Aleksandr Samokutyaev

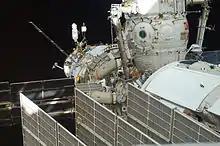
Samokutyayev and Volkov work outside the ISS during Russian EVA No. 28 on 3 August 2011.

On 3 August 2011 Samokutyayev participated in his first spacewalk. He and cosmonaut Sergey Volkov worked for six hours and 23 minutes performing a variety of tasks for both science and maintenance outside the Russian segment of the ISS. Outside the Zvezda Service Module, Samokutyayev and Volkov installed laser communications equipment. They also, photographed an antenna with signs of degraded performance. After ground controllers took time to work on an antenna problem, the two cosmonauts also deployed a small satellite named Radioskaf-V which was originally planned for deployment at the beginning of the spacewalk. The satellite contained an amateur radio transmitter and a student experiment. The primary task of the spacewalk the relocation of the Strela 1 boom from the Pirs module to the Poisk module, had to be called off due to time constraints. The cosmonauts removed an antenna that helped guide the Poisk module to a docking in November 2009 and was returned to the ISS at the end of the spacewalk. They also successfully installed the materials science experiment – BIORISK on a handrail outside the Pirs module. BIORISK experiment studies the effect of microbes on spacecraft structures and whether solar activity affects microbial growth. Finally, Samokutyayev and Volkov took more photographs holding photos of the first cosmonaut Yuri Gagarin, spacecraft designer Sergei Korolyov and Soviet astronautic theory pioneer Konstantin Tsiolkovsky with Earth in the background before entering the Pirs module, closing the hatch and completing the Russian EVA #28.